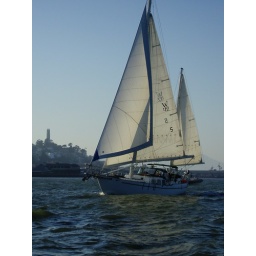
A sail boat right beside us.